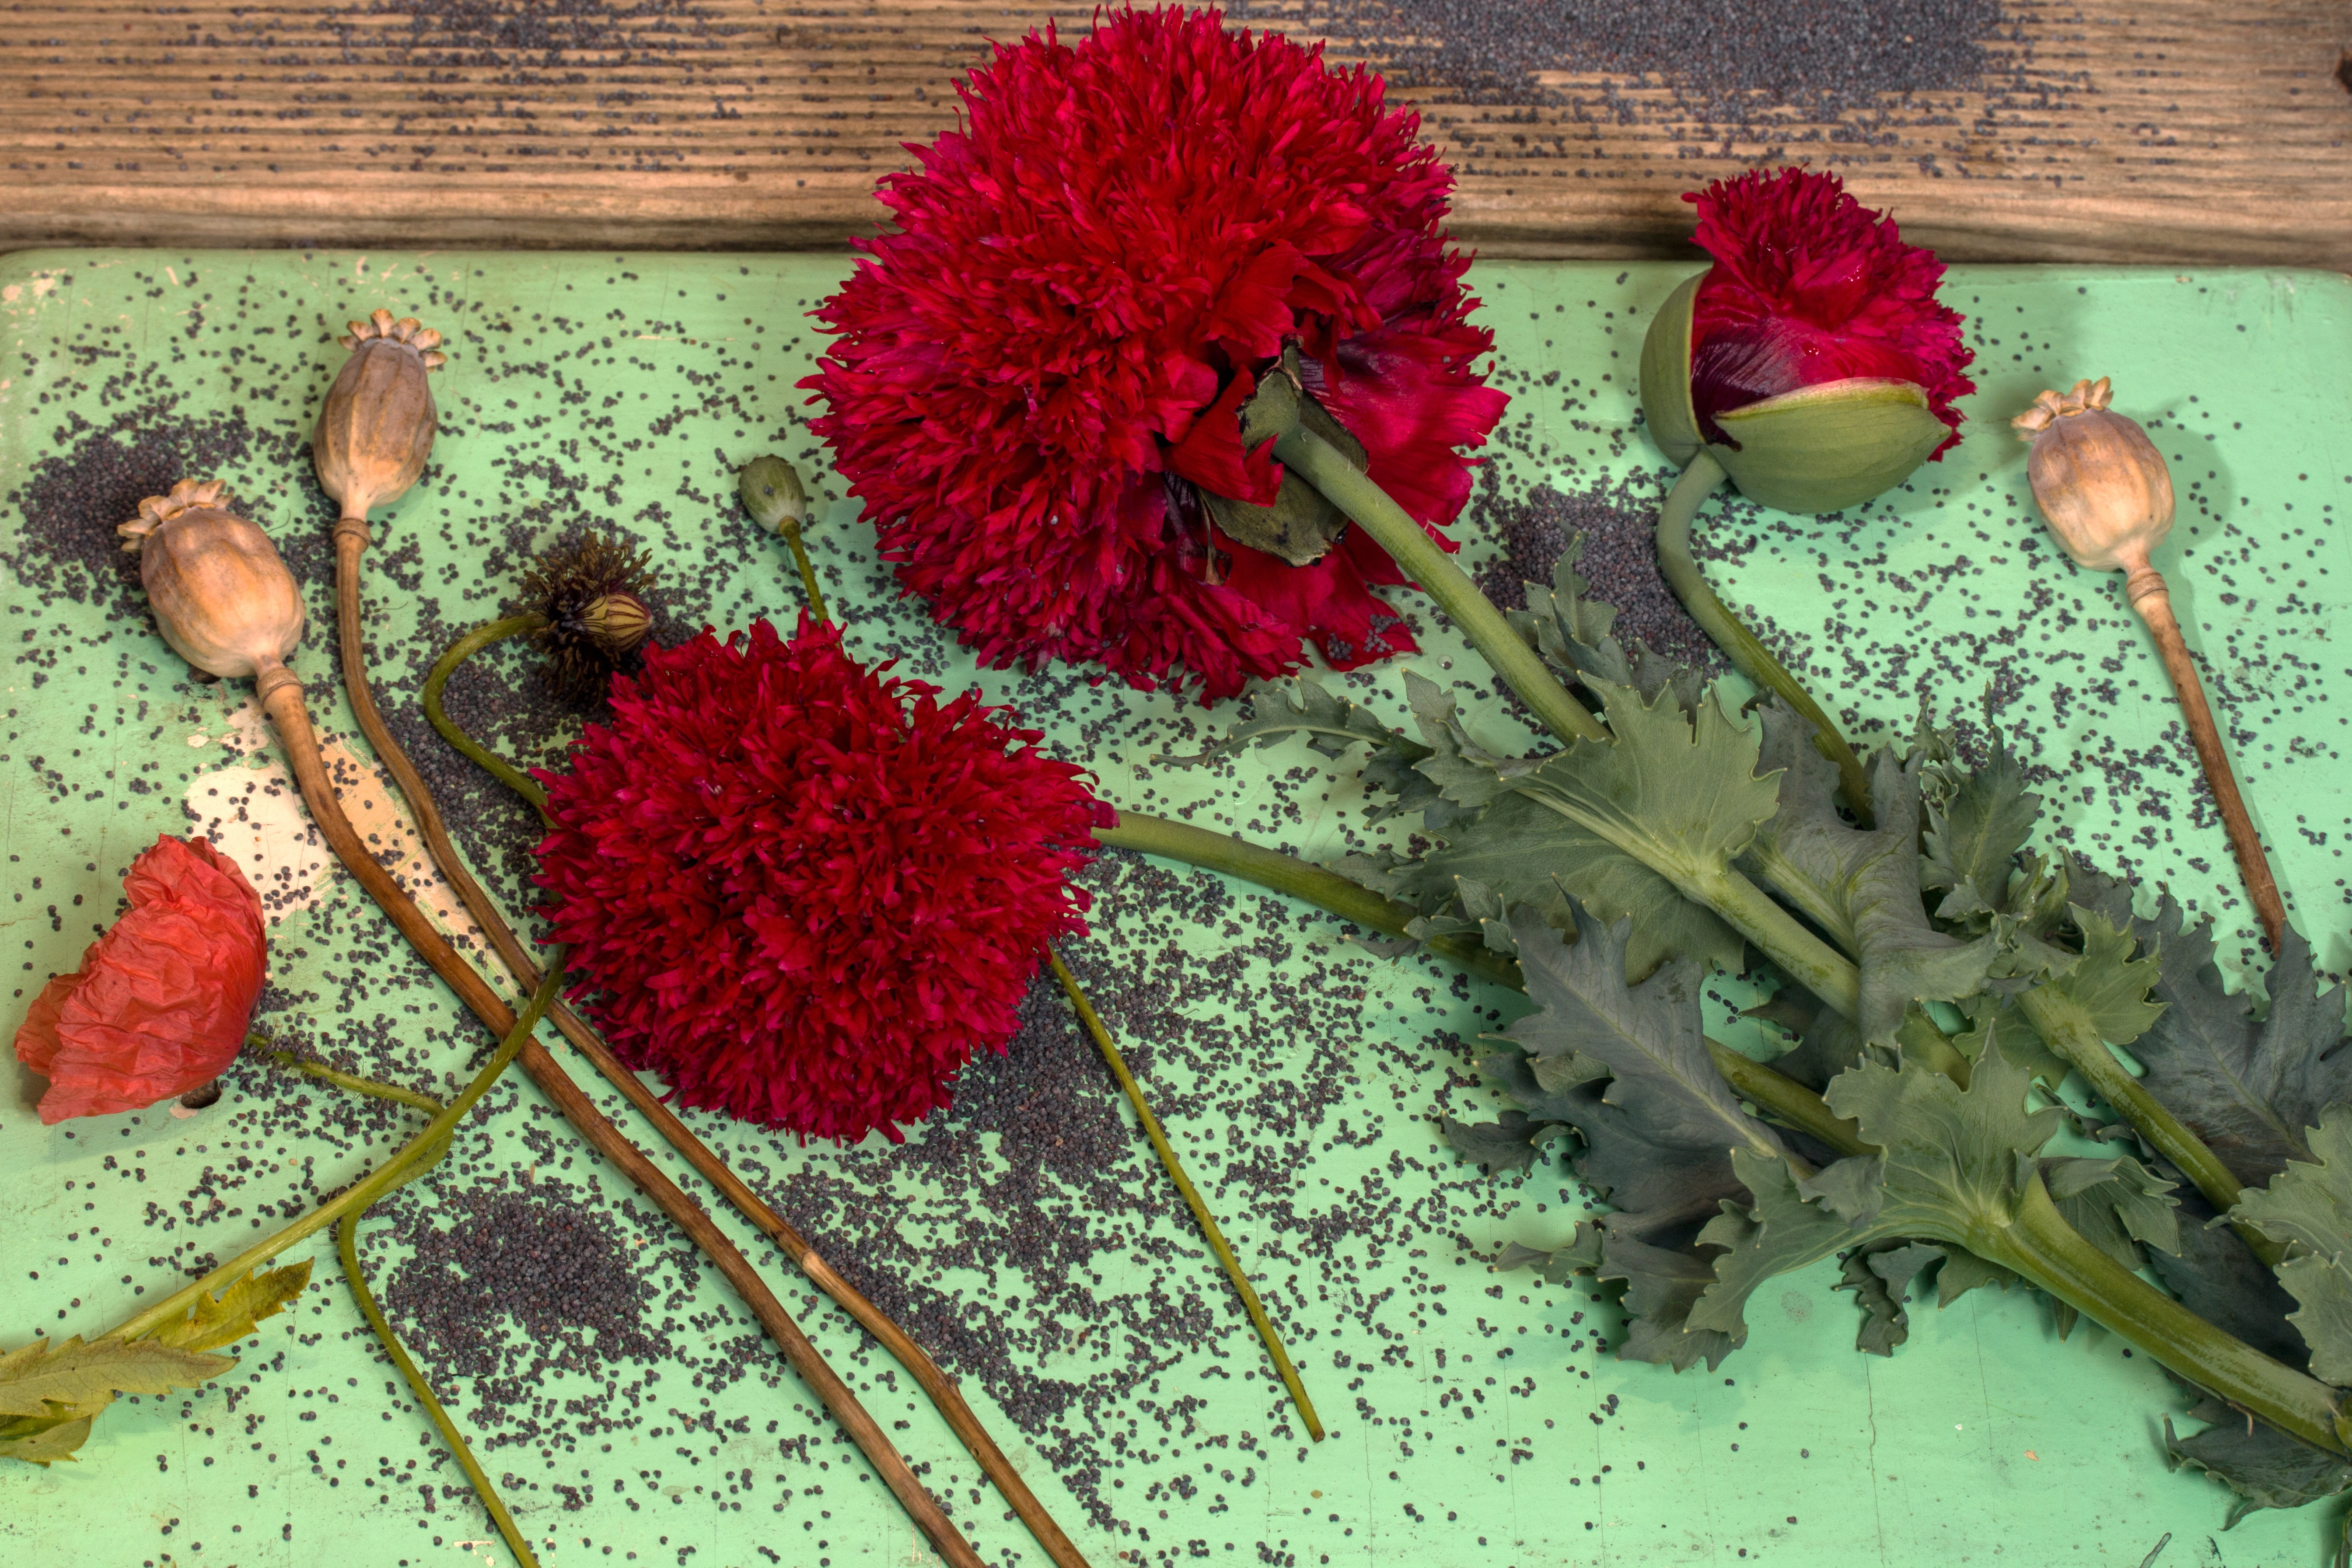
plant, leaf, flower, food, red, produce, flora, seeds, poppy, floristry, flowering plant, daisy family, floral design, poppy garden, poppy capsules, poppy seeds, land plant, flower arranging